Azerbaijan–Iran relations

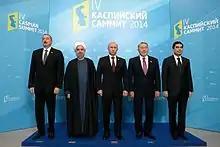
Presidents of Azerbaijan and Iran, Aliyev and Rouhani, seen here at the 4th Caspian Sea Summit in 2014.

With the advent of Hassan Rouhani as president of Iran in late 2013, relations between the two neighbouring countries have gradually but significantly improved.